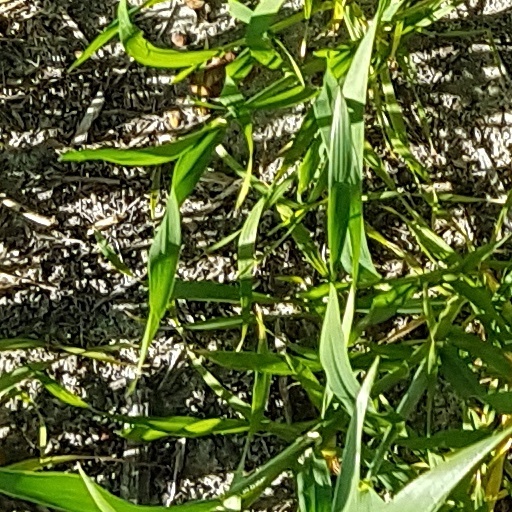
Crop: wheat